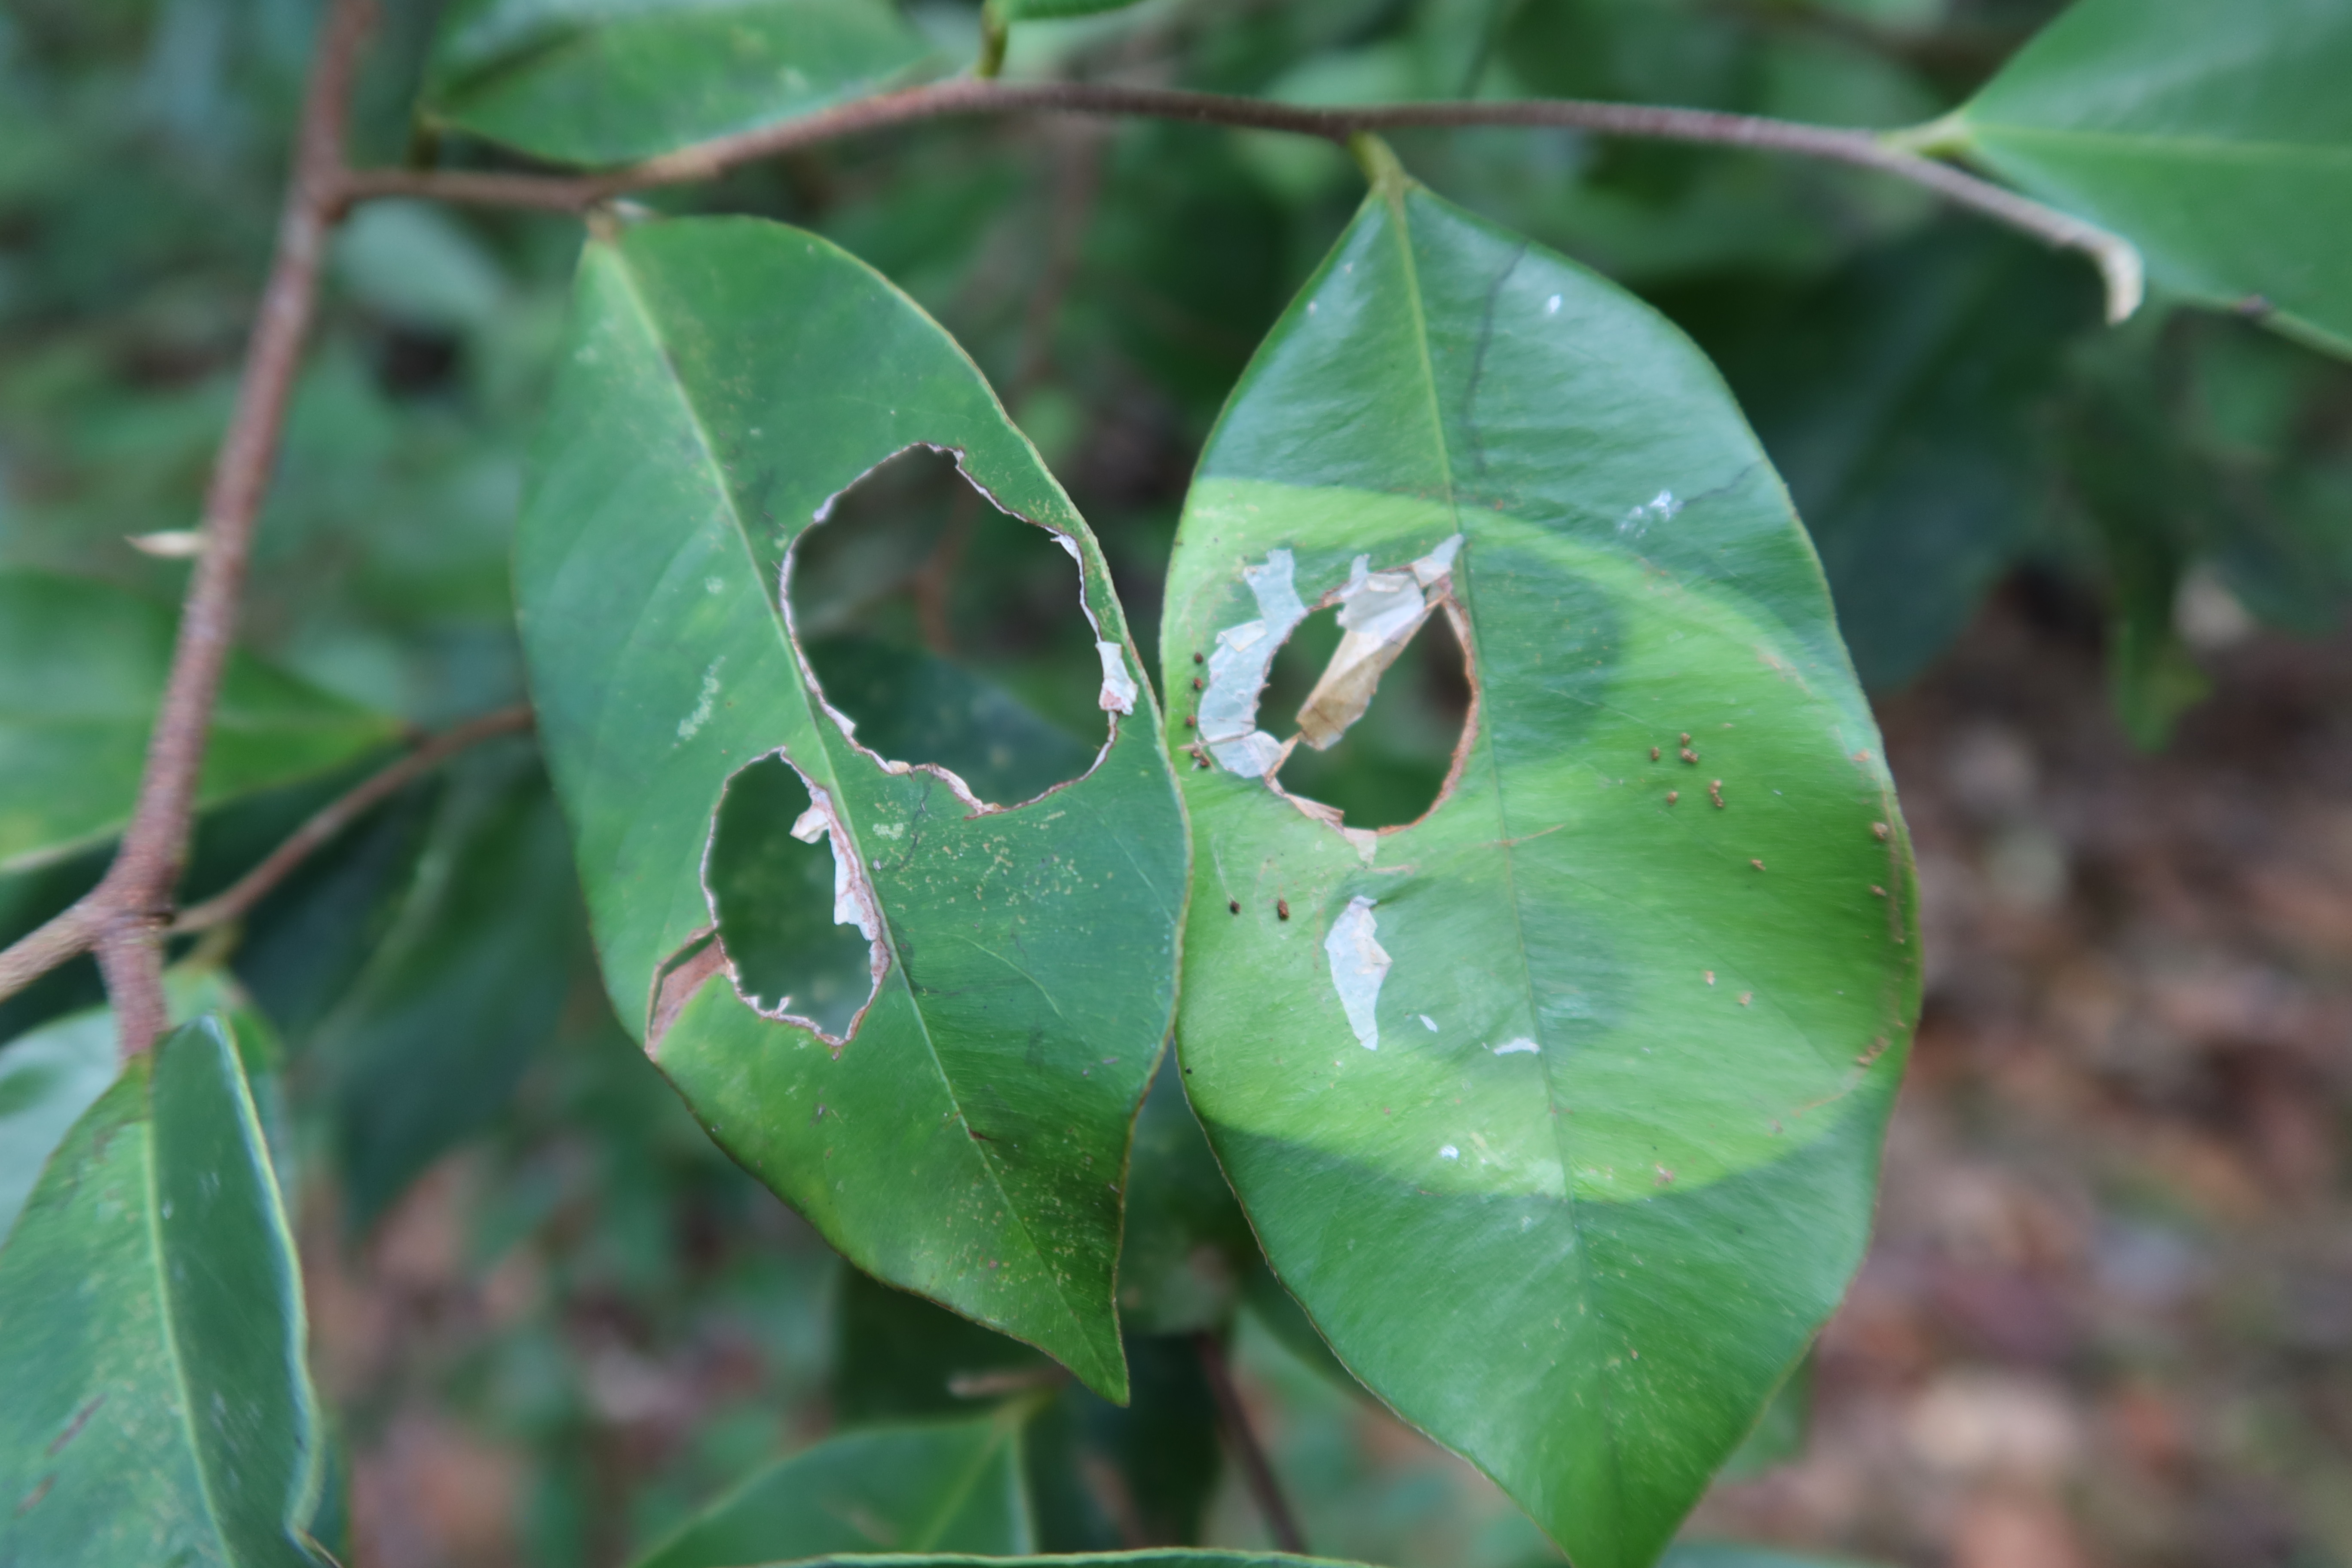
Label: Translucent lesion